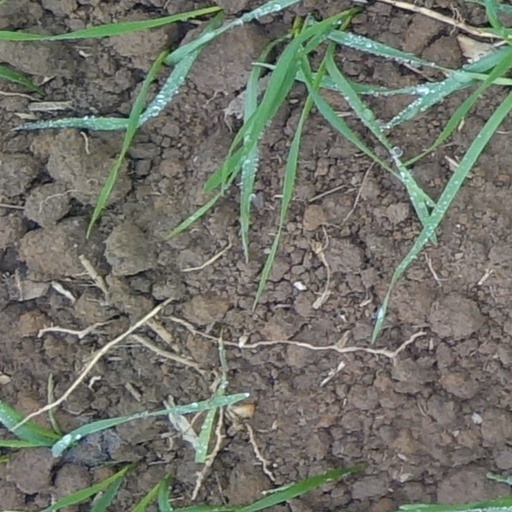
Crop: wheat